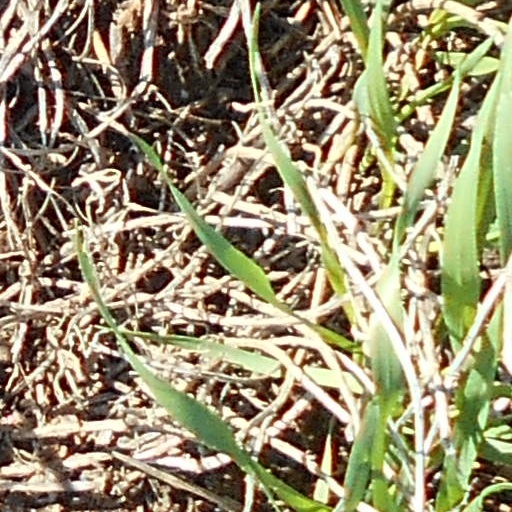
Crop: wheat